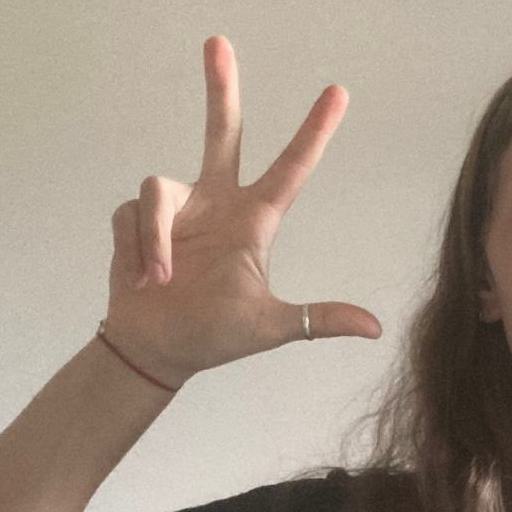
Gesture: three2